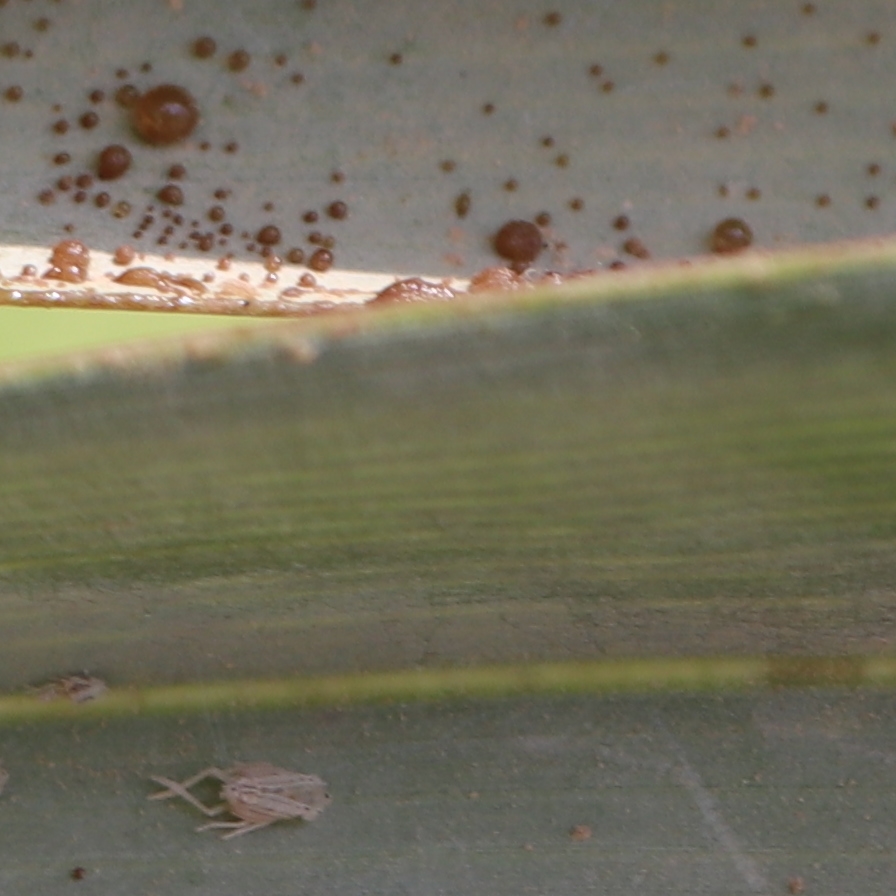
Label: Dubas